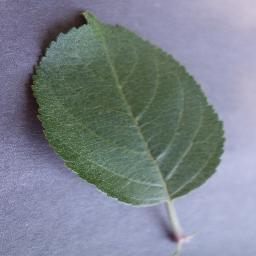
Label: Apple___healthy